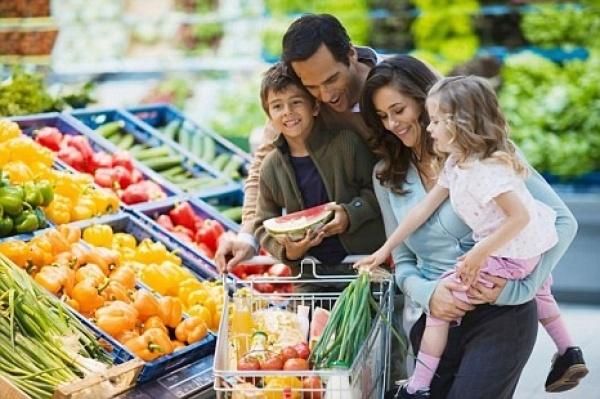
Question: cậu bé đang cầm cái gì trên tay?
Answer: miếng dưa hấu